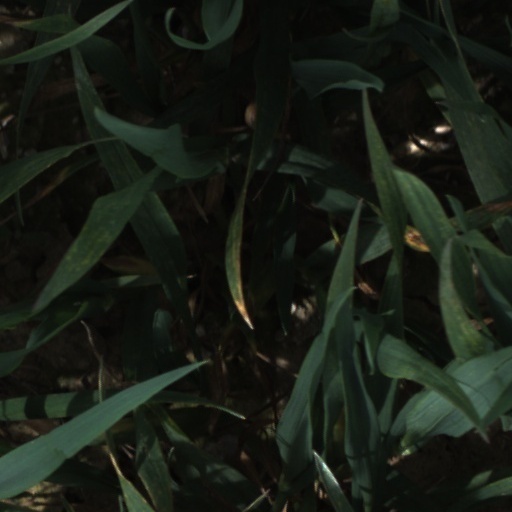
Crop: wheat